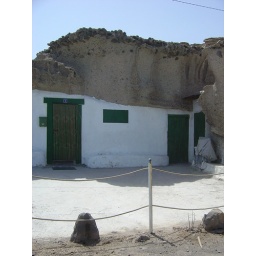
house in rocks